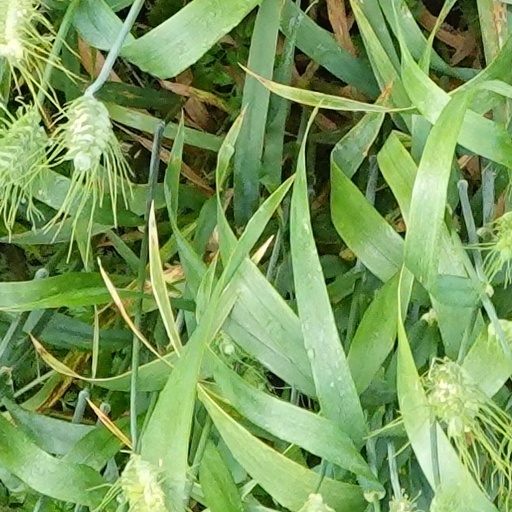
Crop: wheat